Andy Clyde

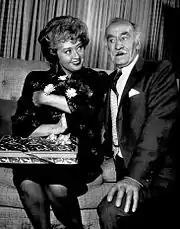
Clyde as George MacMichael, charmed by Joan Blondell as the "McCoys"' Aunt Win

In 1959, concurrently with the "McCoys" series, Clyde joined the "Lassie" series as the eccentric farmer and nature lover Cully Wilson, the friend to Timmy Martin, portrayed by child actor Jon Provost. After the Martin family was written out of the series, Cully became the dog's temporary guardian in several episodes before the series shifted to a forest-ranger format.